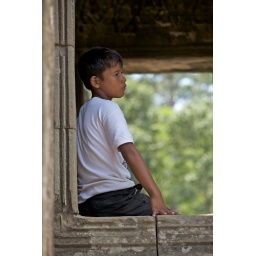
boy in window of angkor wat